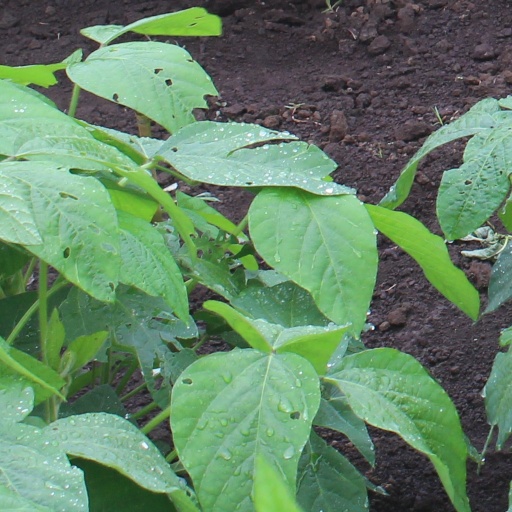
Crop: soybean